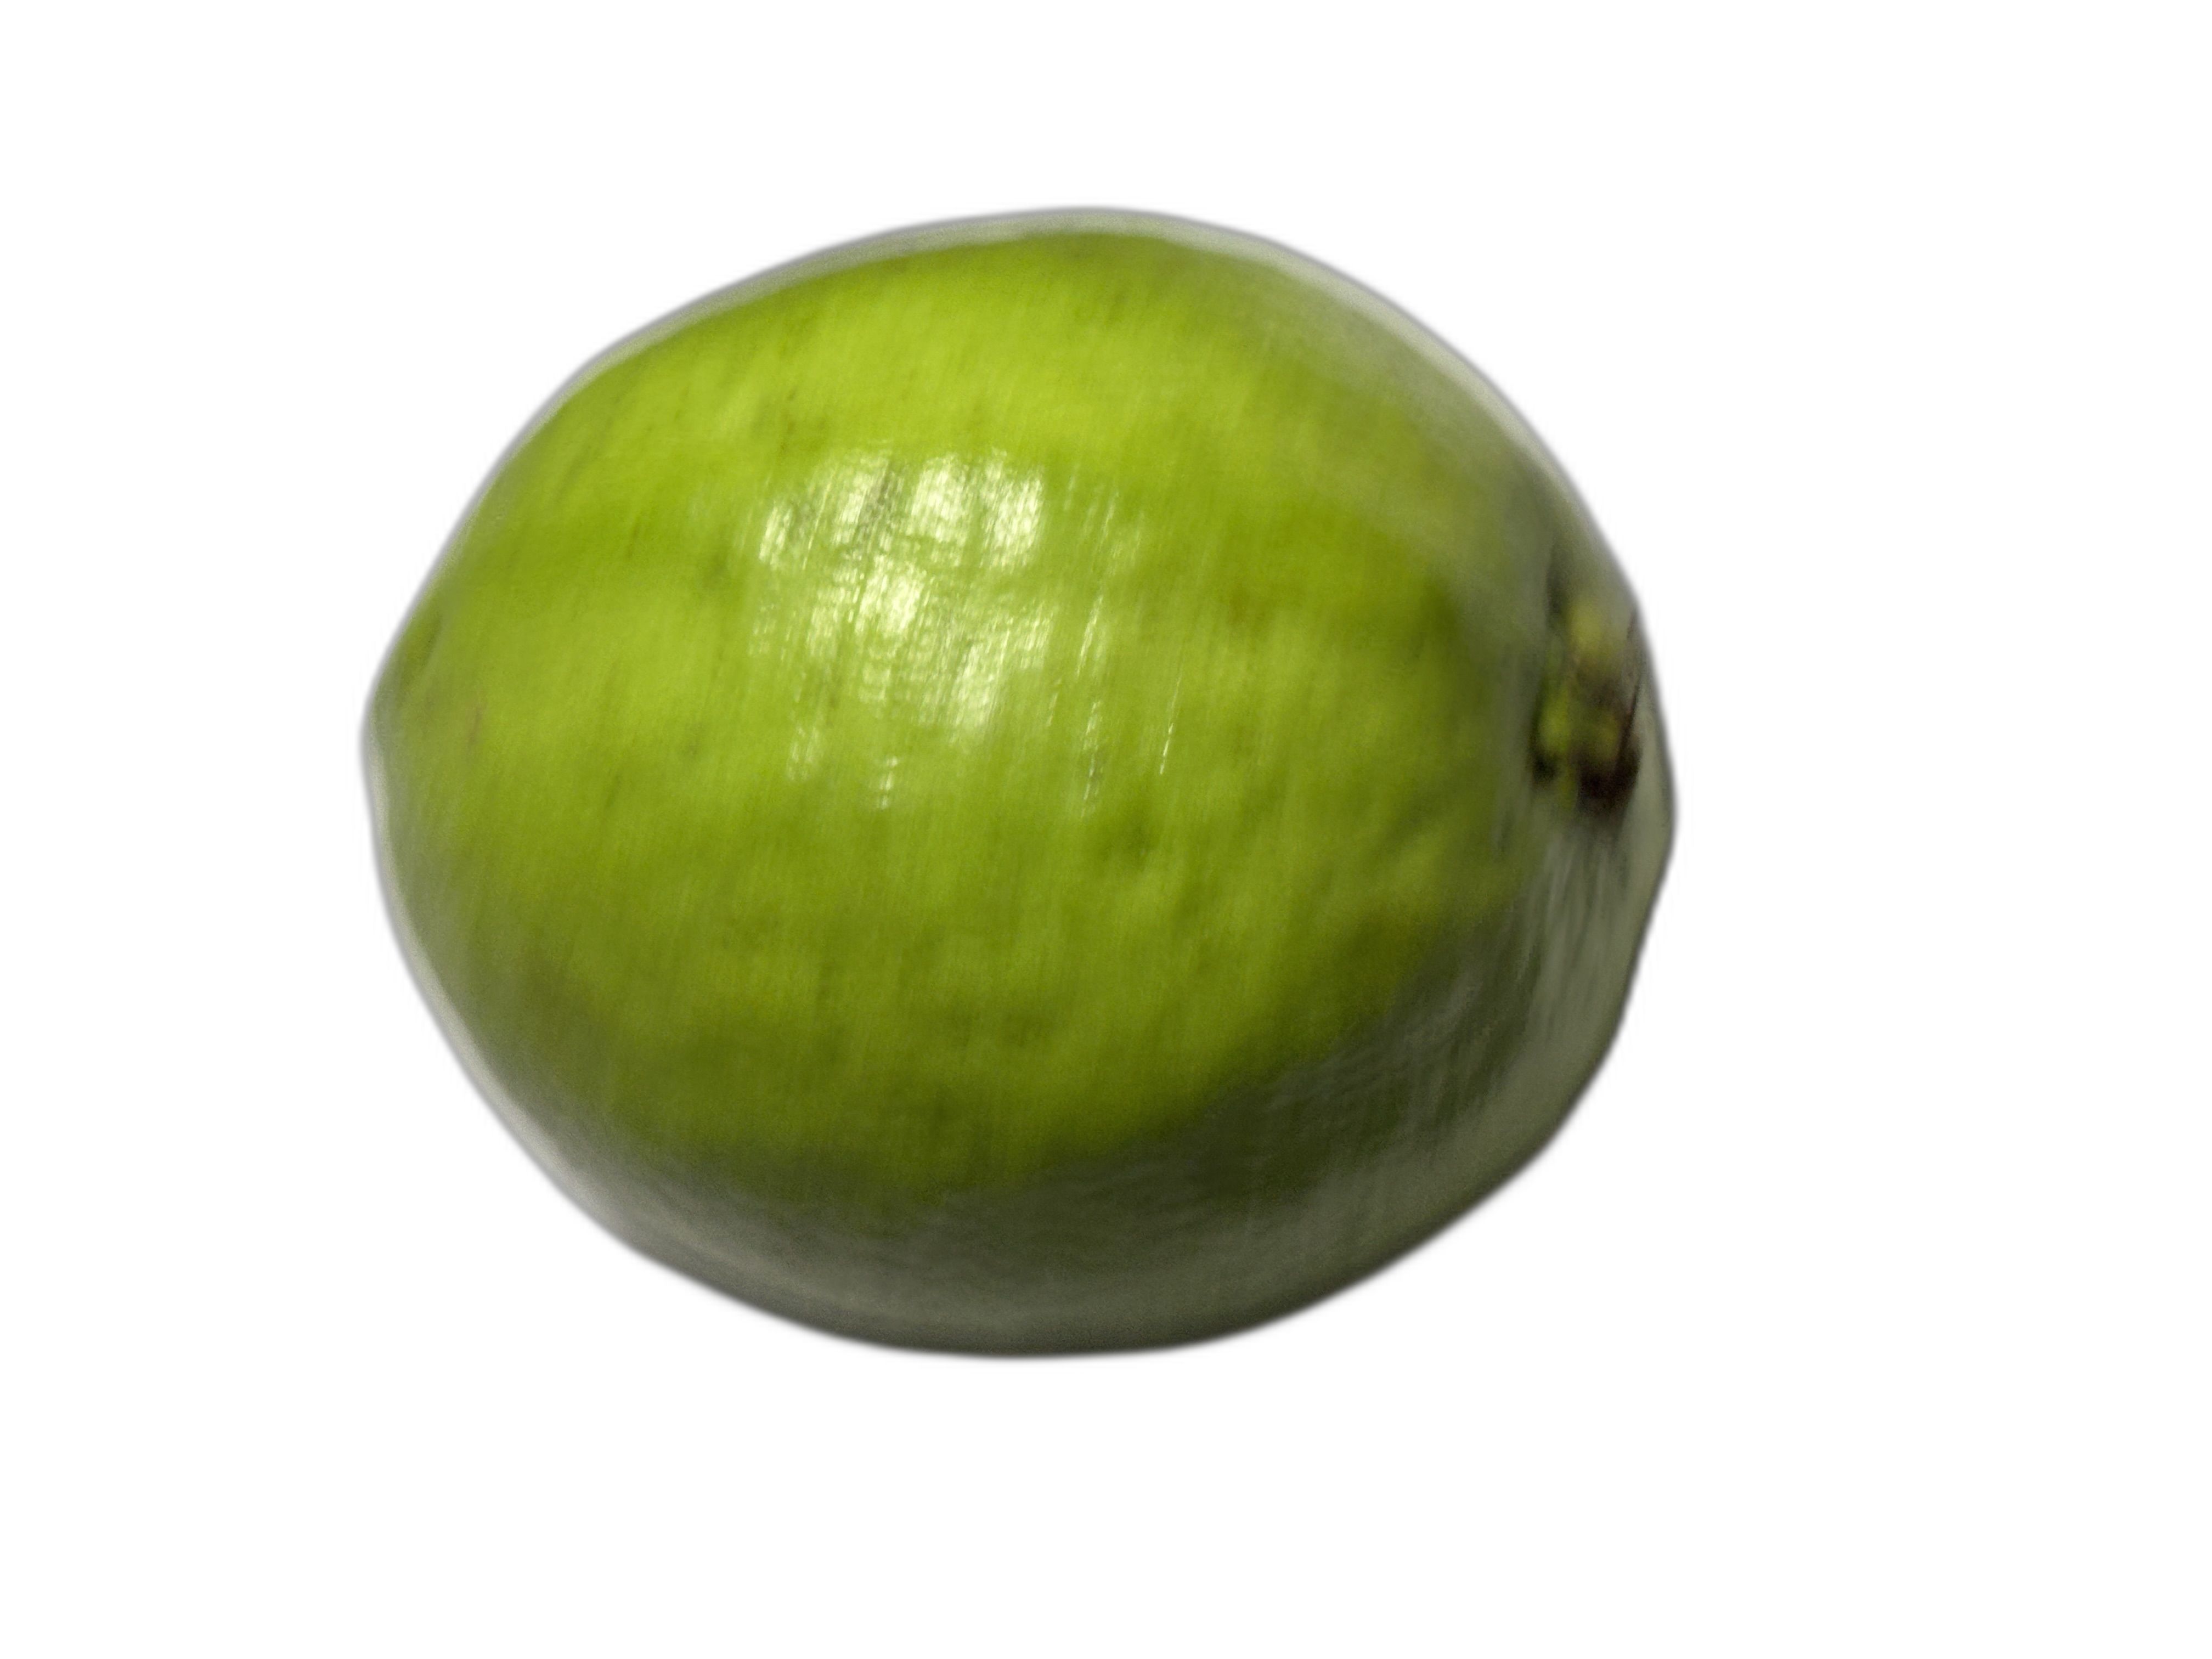
Plant part: fruit
Disease: Healthy